Maria of Looz-Heinsberg

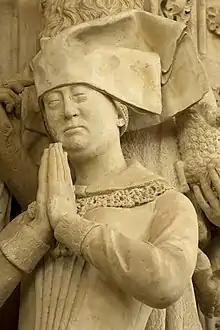
Countess Mary of Nassau-Siegen, nee Lady of Looz-Heinsberg, detail of the epitaph in the Grote Kerk in Breda. Photo: Paul M.R. Maeyaert, 2011.

Lady Mary of Looz-Heinsberg (1424 – 20 April 1502), , was a noble lady from the House of Looz and through marriage Countess of Nassau-Siegen.